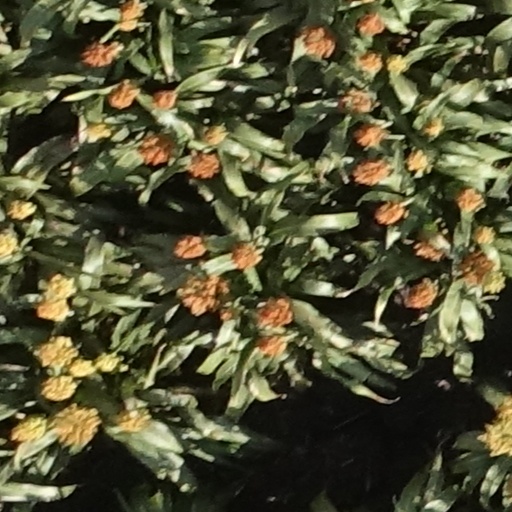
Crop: sorghum